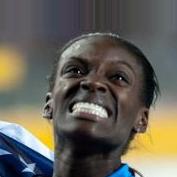
Age: 26